Marcin Odlanicki Poczobutt

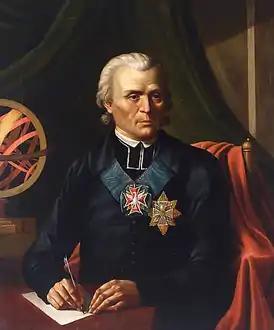
Marcin Odlanicki Poczobutt wearing the insignias of the Order of the White Eagle. Portrait by Józef Oleszkiewicz

Marcin Odlanicki Poczobutt (30 October 1728 near Grodno – 7 February 1810 in Daugavpils) was a Polish–Lithuanian Jesuit, astronomer and mathematician. He was professor of Vilnius University for over 50 years, serving as its rector from 1780 to 1799. The crater Poczobutt on the Moon is named after him, as is the main-belt asteroid . Poczobutt is also the author of the University's motto, "Hinc itur ad astra" (from here one rises to the stars).